Herbert S. Goldstein

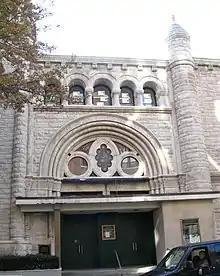
West Side Institutional Synagogue

As the founder of the original Institutional Synagogue in 1917, he was one of the creators of the Jewish Community Center idea, certainly within an Orthodox Jewish setting, where Jewish prayer was a major component. The synagogue services came first, and then came the gymnasium and the Olympic-size swimming pool. The Institutional Synagogue, in its prime, served approximately 3,000 people a day, and had a roster of 67 clubs. The synagogue was located at 37 West 116th Street in Harlem and relocated to 76th Street on the Upper West Side in 1937.